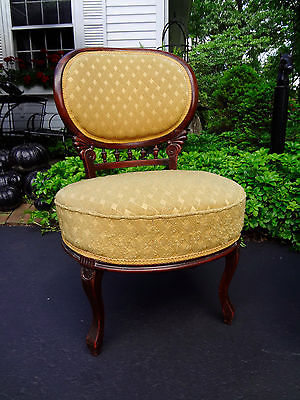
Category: chair